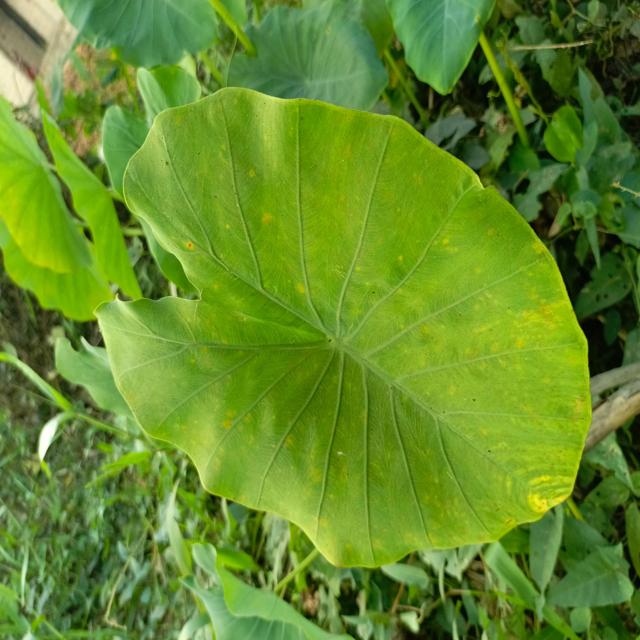
Label: Early_Blight